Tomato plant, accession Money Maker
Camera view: tilt-top (135 deg); turntable rotation: 210 degrees
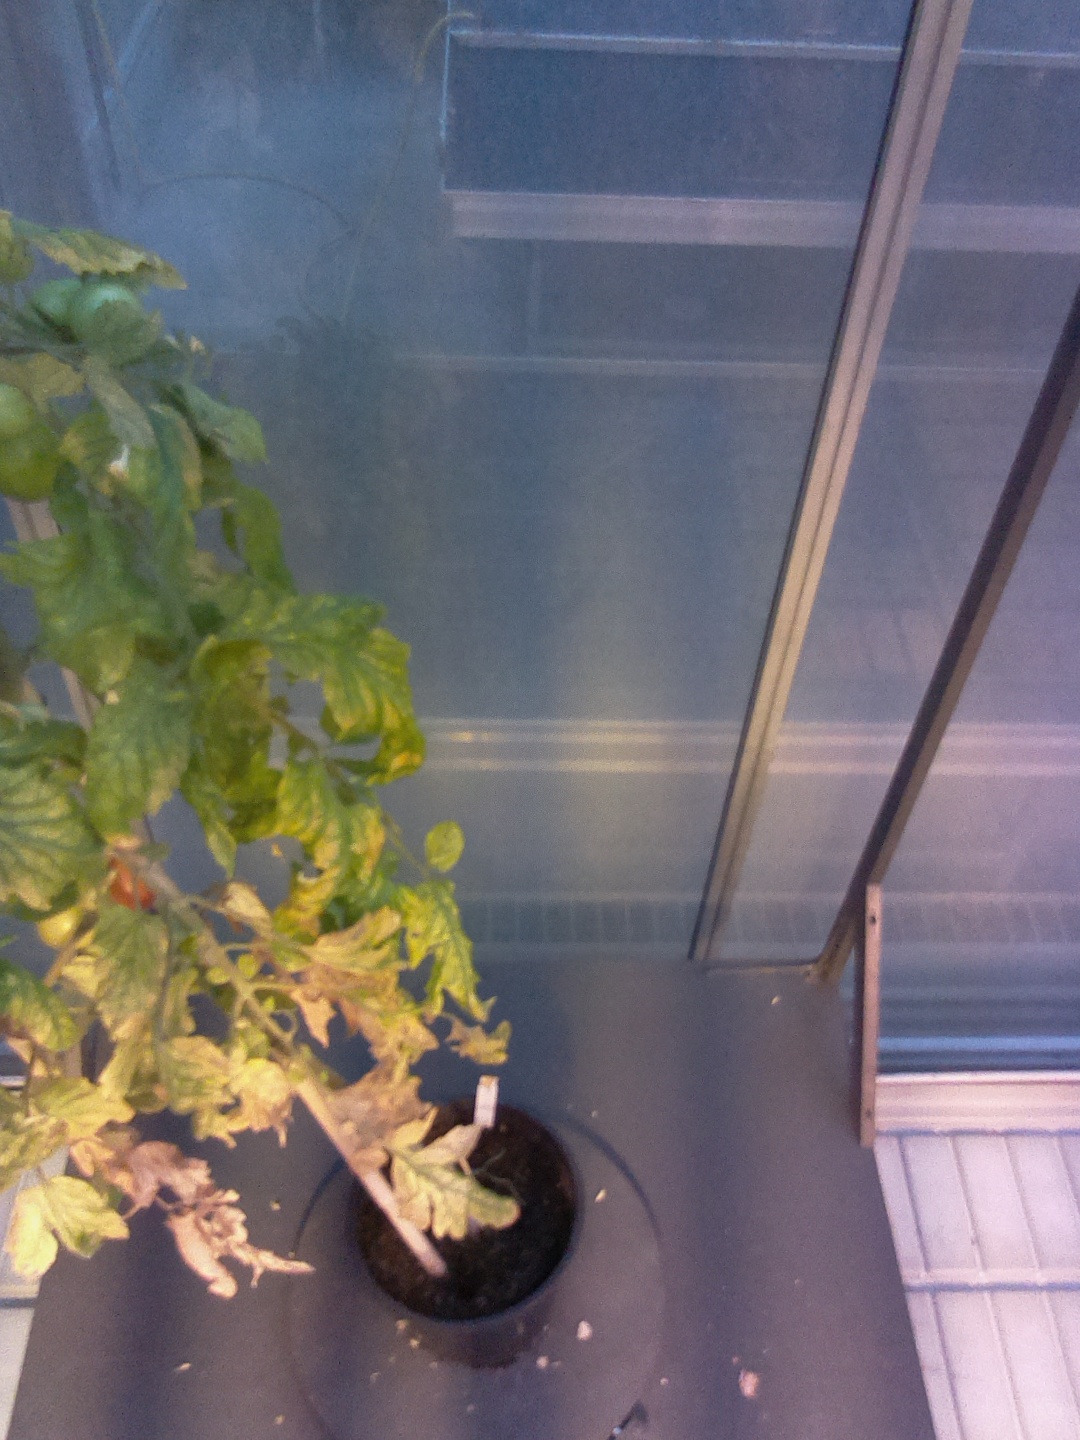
BBCH growth stage 83: 30%-40% of fruits show typical fully ripe color